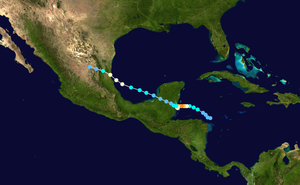
La saison cyclonique 2000 dans l'océan Atlantique nord commence officiellement le 1ᵉʳ juin 2000 et se finit le 30 novembre. Ces dates conventionnelles délimitent la période durant laquelle il est le plus probable qu'un cyclone tropicale se forme.